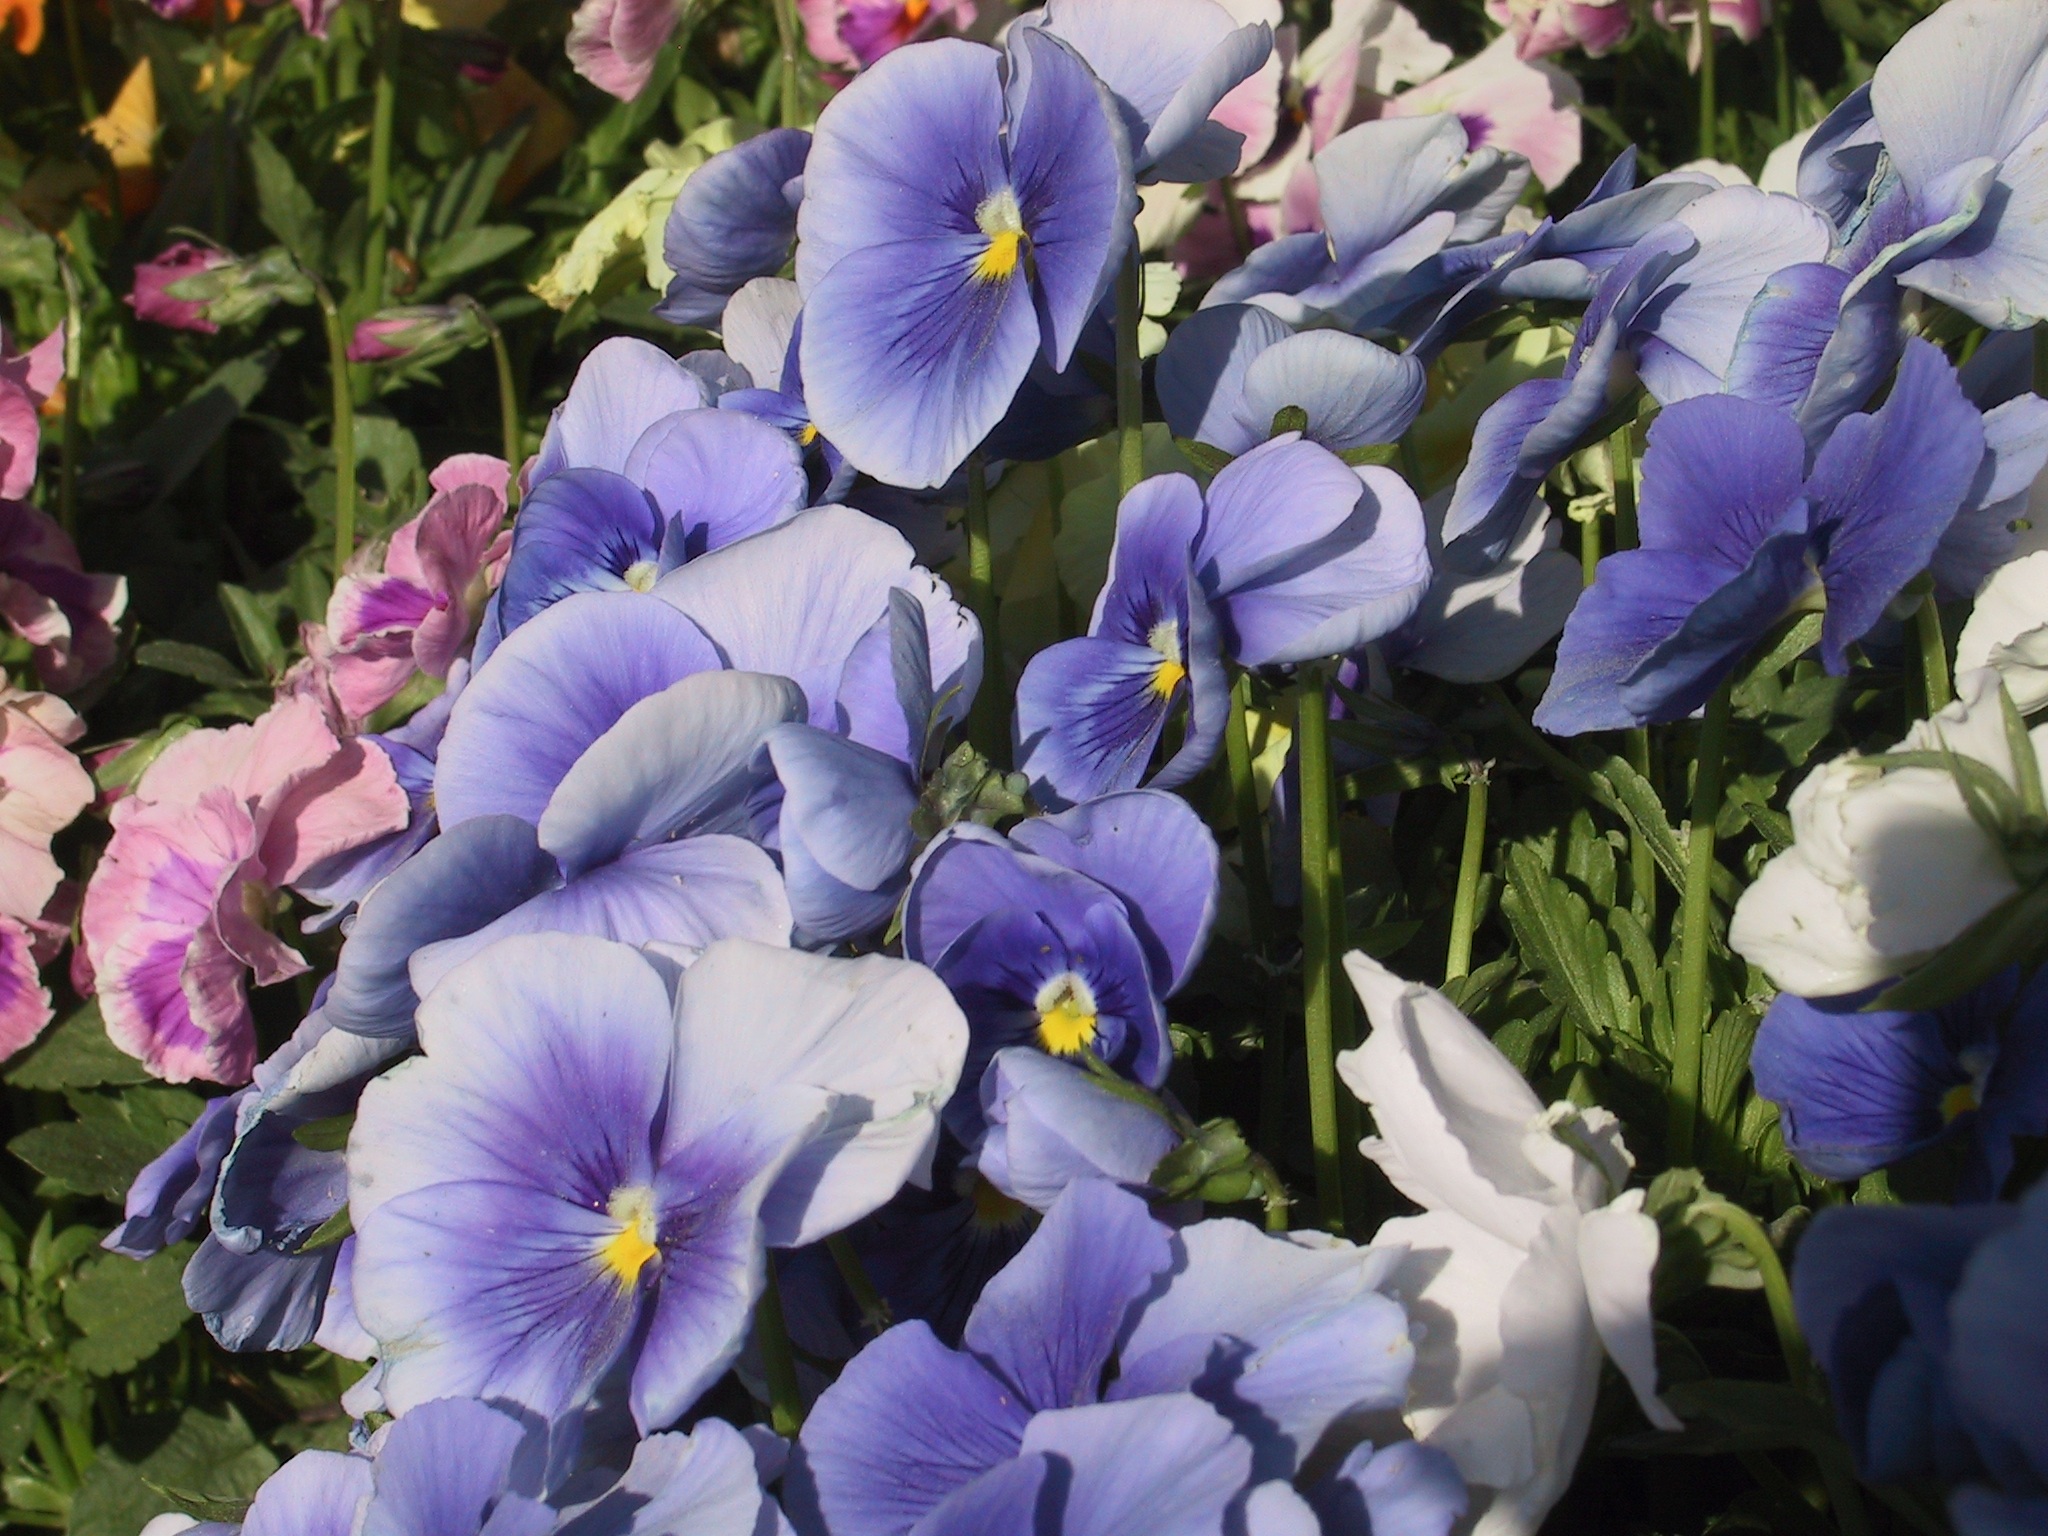
plant, flower, petal, botany, blue, flora, wildflower, flowers, iris, eye, crocus, viola, pansy, flowering plant, annual plant, land plant, violet family, iris family